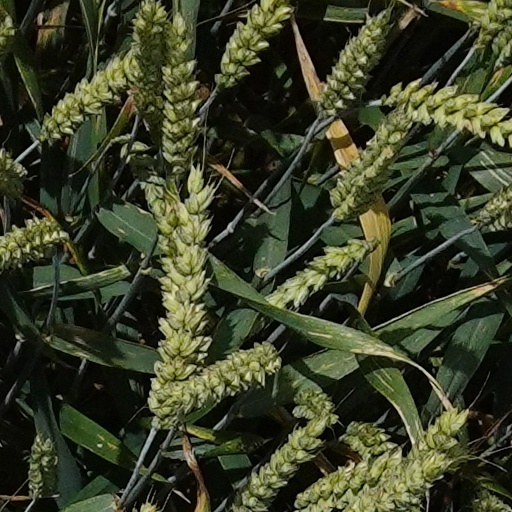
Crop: wheat